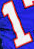
Number: 1